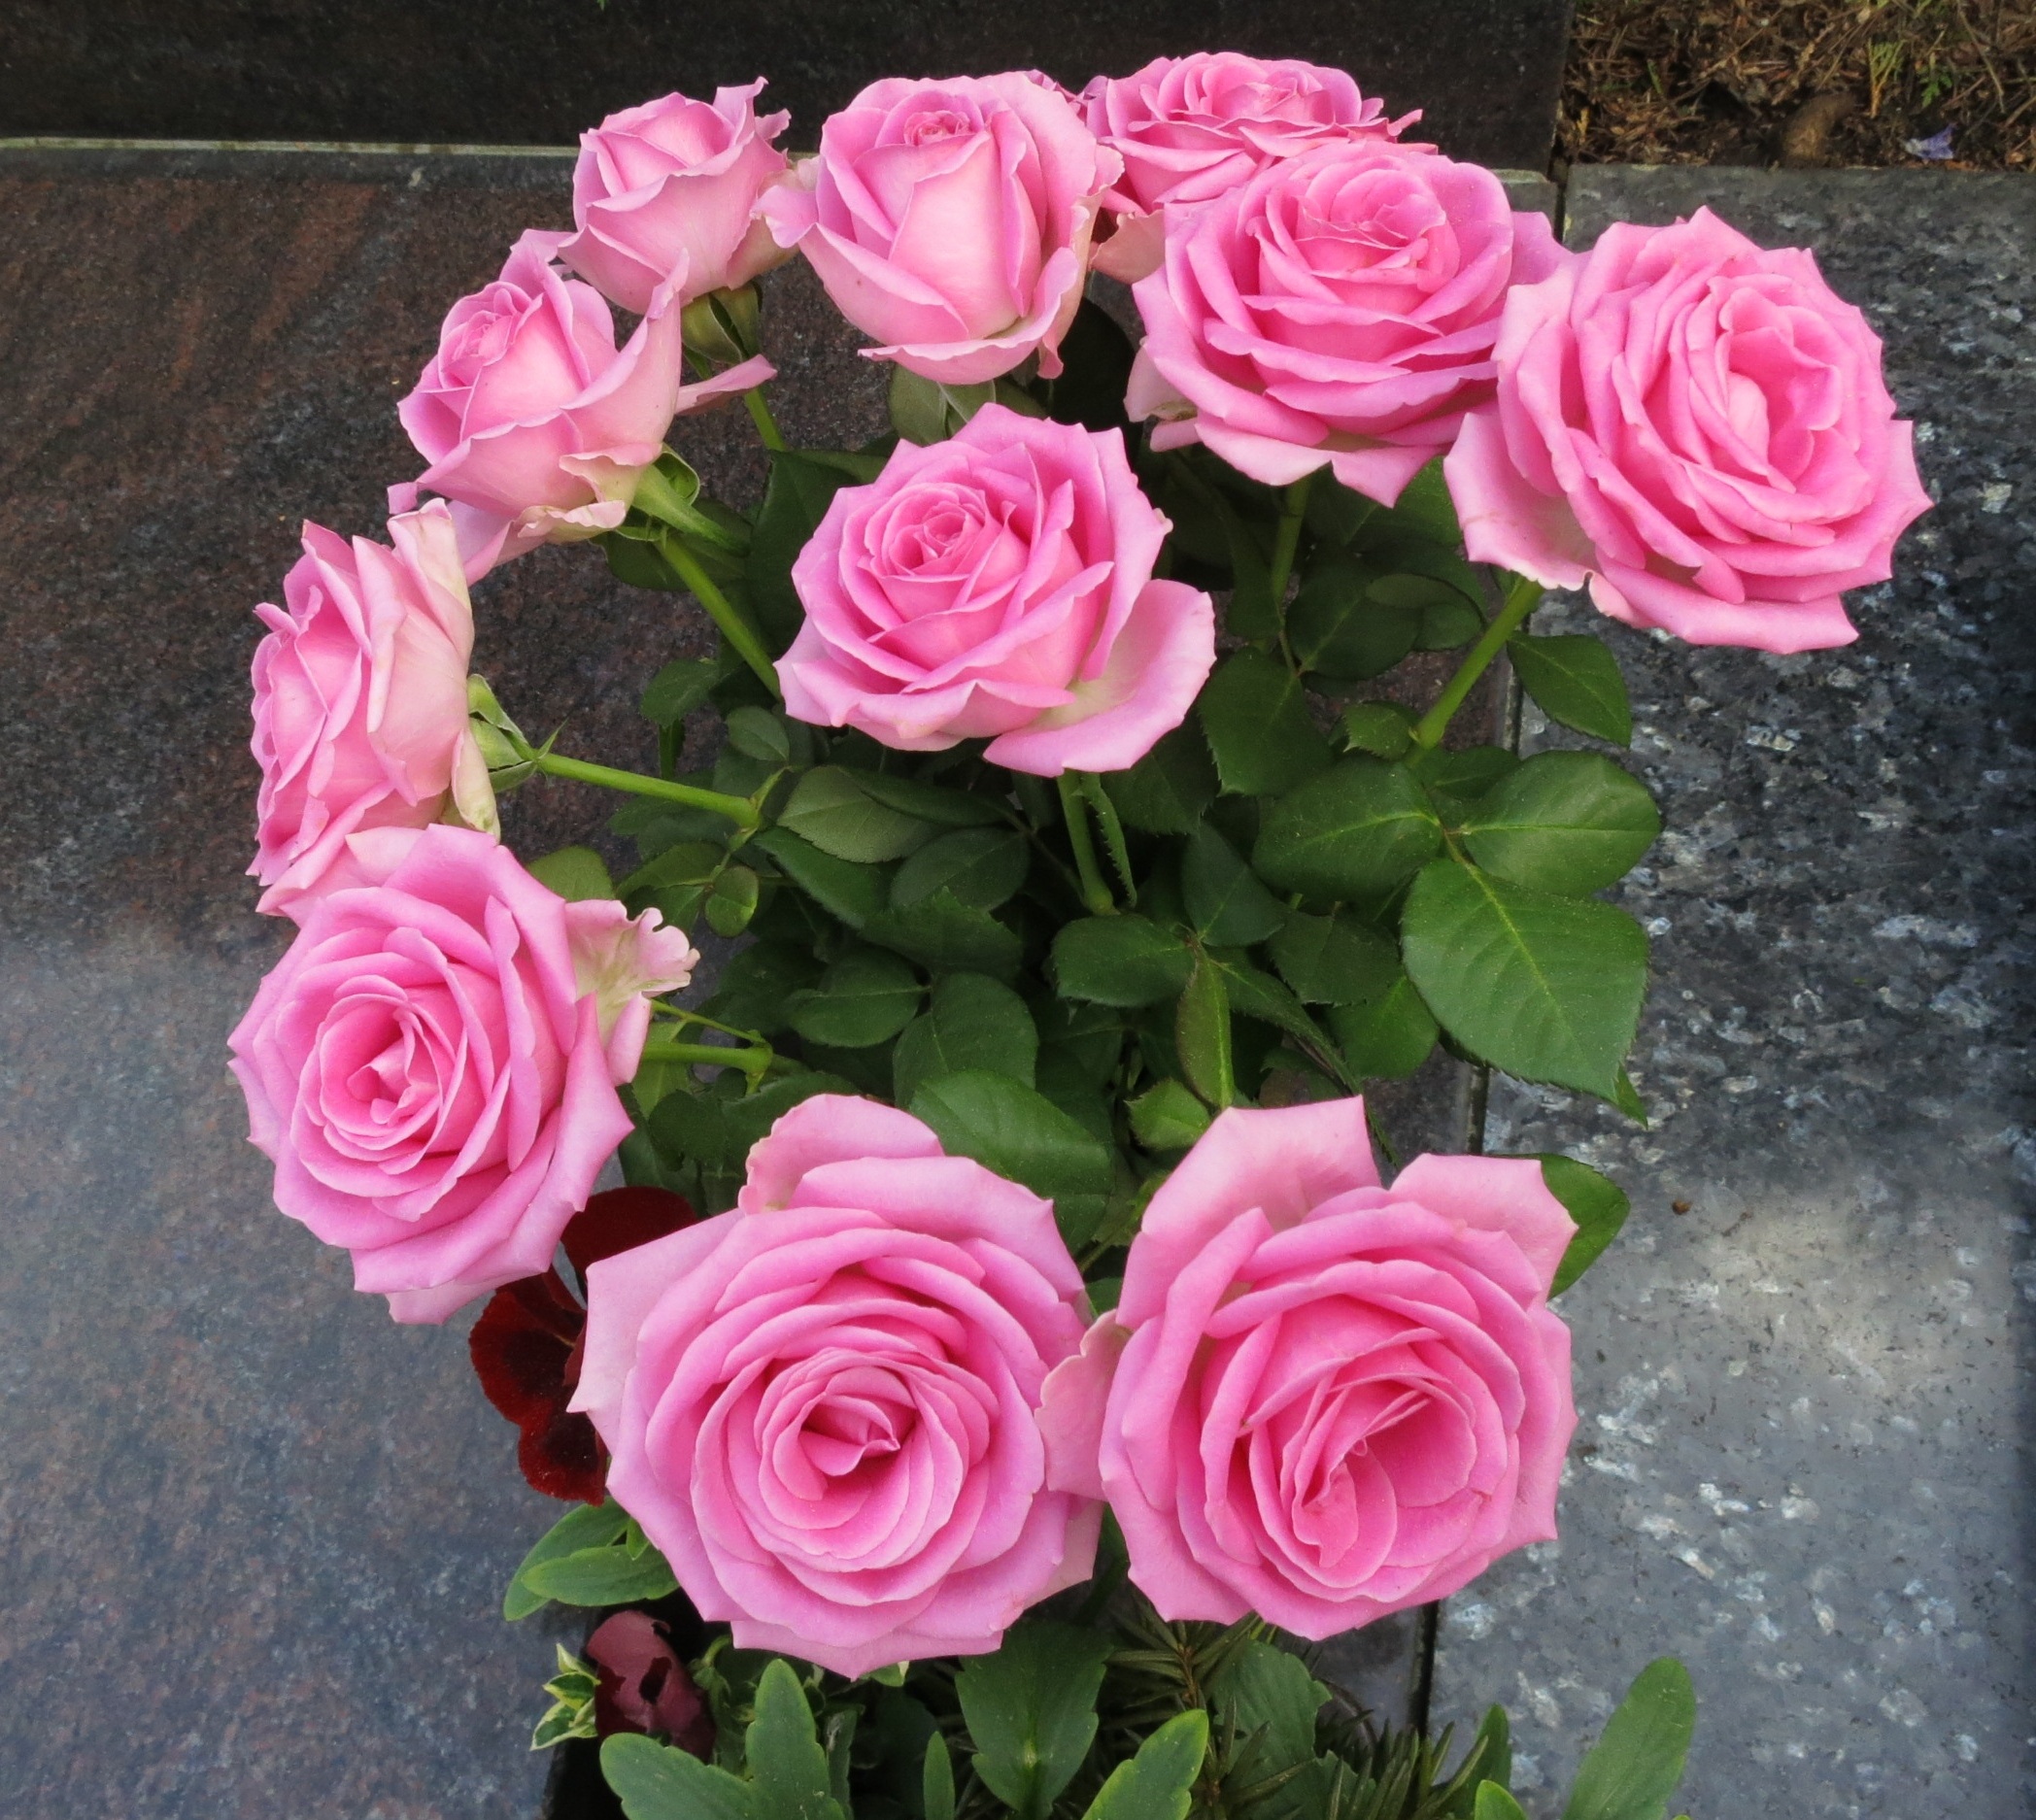
plant, flower, petal, rose, pink, roses, strauss, floristry, floribunda, farewell, flowering plant, garden roses, rose family, flower bouquet, cut flowers, floral design, land plant, rosa centifolia, rose order, flower arranging